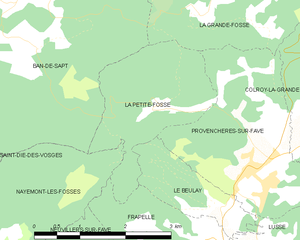
Carte des communes françaises La Petite-Fosse